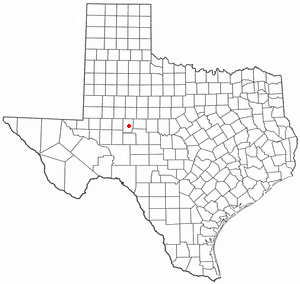
La ville de Sterling City est le siège du comté de Sterling, dans l’État du Texas, aux États-Unis. Sa population s’élevait à 888 habitants lors du recensement de 2010, estimée à 1 062 habitants en 2016.